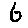
Label: 6